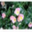
Label: rose